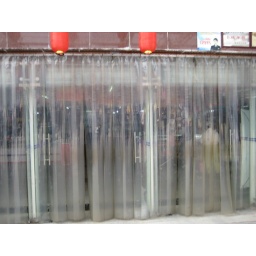
I hate these things...they're on every door in China and i get hit in the face by them all the time